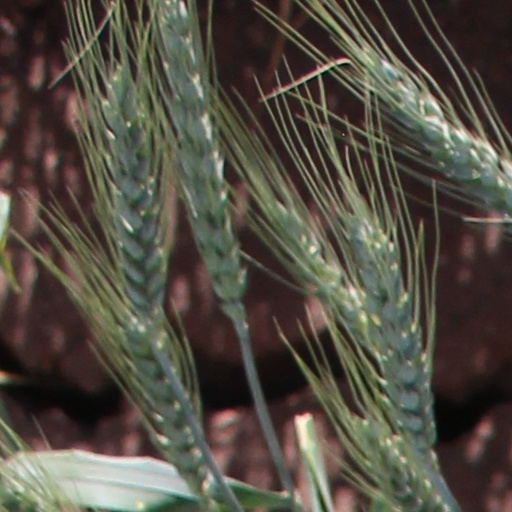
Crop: wheat